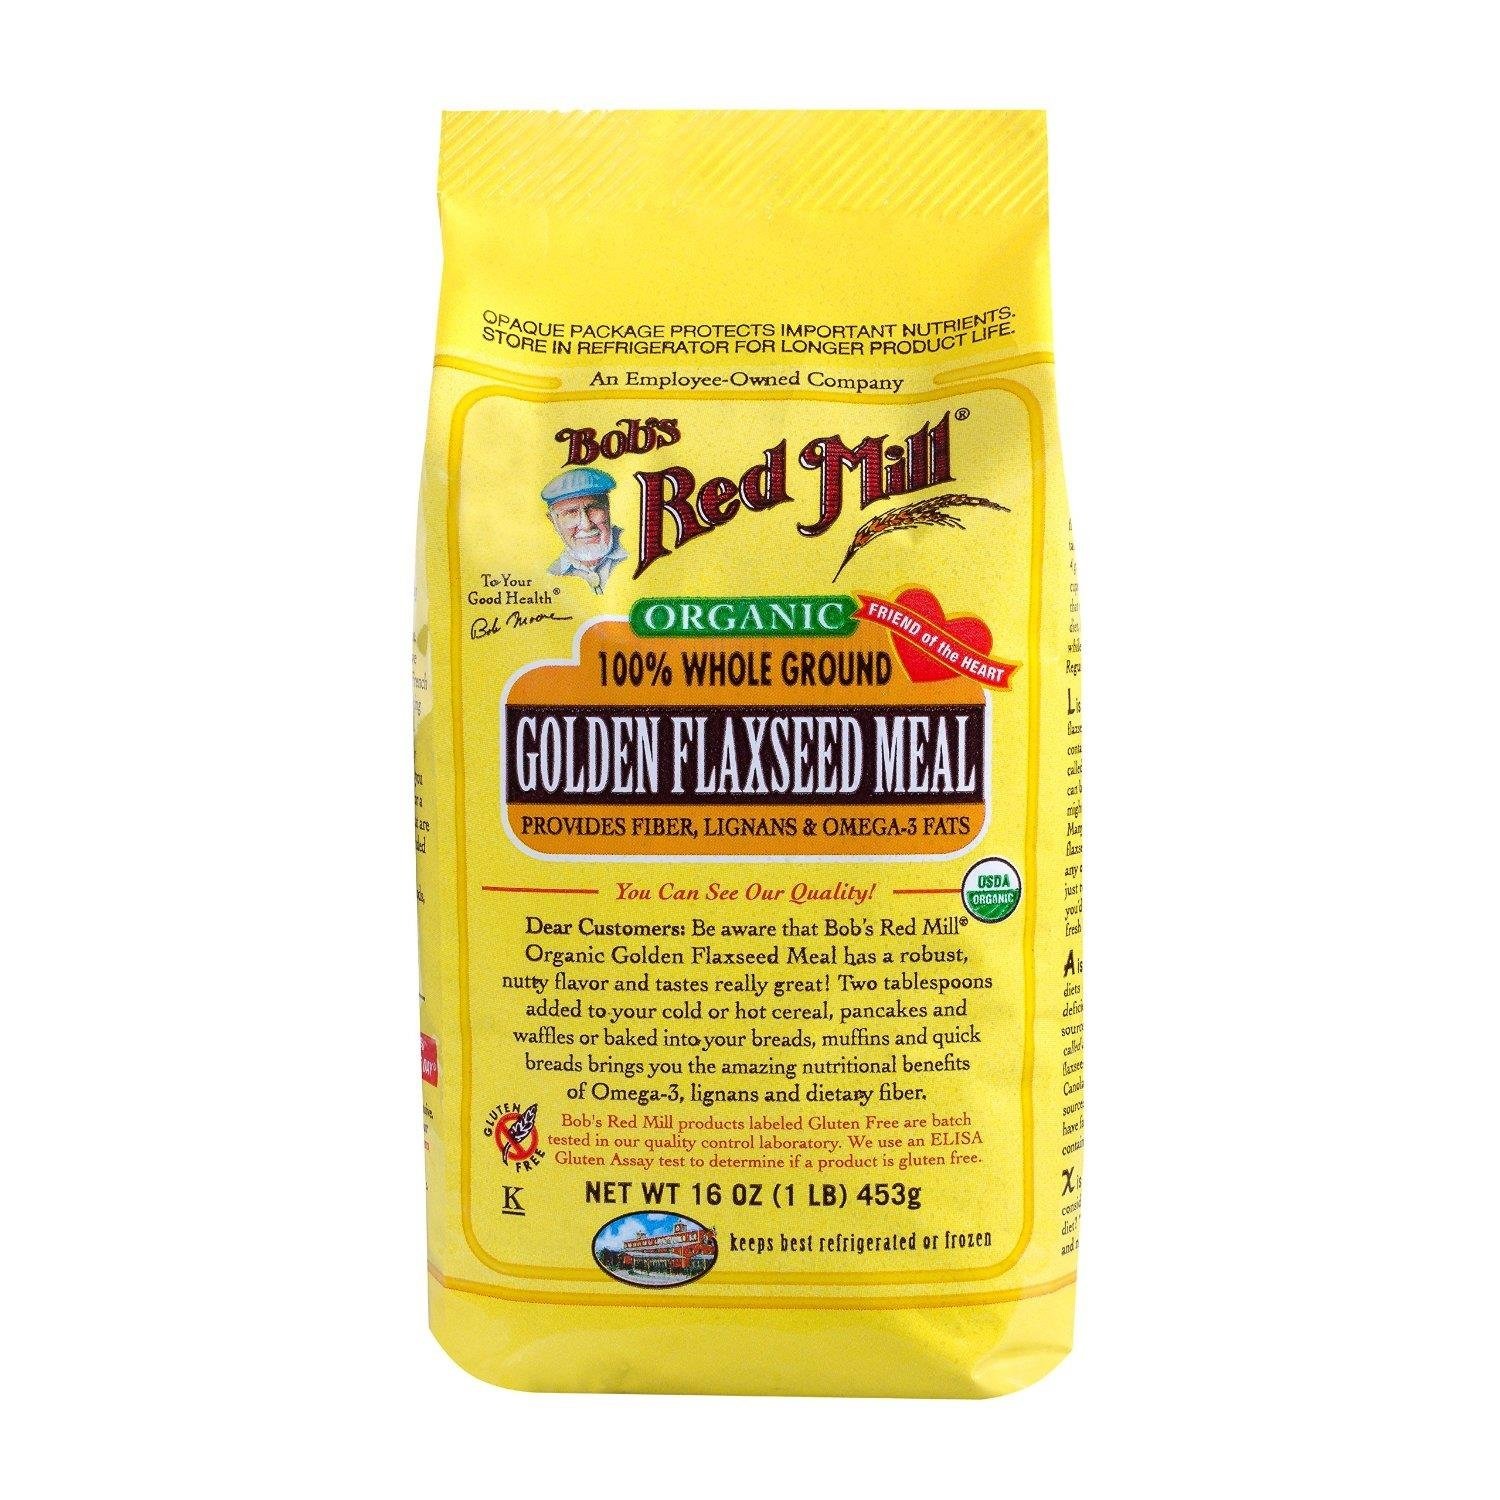
Item Name: Bob's Red Mill - Resealable Organic Golden Flaxseed Meal, 16 Oz (4 Pack)
Bullet Point 1: JUST THE FLAX: Bob's Red Mill Golden Flaxseed Meal makes adding a nutritious boost of omega-3s to your food deliciously easy
Bullet Point 2: FOR YOUR TASTE BUDS: The nutty flavor blends wonderfully with baked goods and is mild enough to sprinkle onto any dish
Bullet Point 3: AND YOUR HEART: Flaxseed is a natural source of omega-3 essential fatty acids, lignans and fiber
Bullet Point 4: HOLD THE EGG: Prepare for a plethora of plant-based baking options; Don't worry, we've got directions on the bag for how to replace the eggs
Bullet Point 5: BOB'S RED MILL: Make folks a little happier; It's the idea that keeps our stone mills grinding to fill every bag with wholesome goodness
Value: 64.0
Unit: Ounce

Price: 40.255